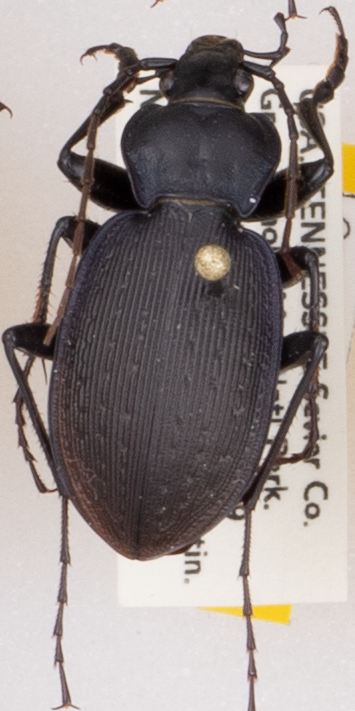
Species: Carabus goryi
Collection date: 2018-04-17
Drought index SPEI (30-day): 0.58
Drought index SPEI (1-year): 0.642
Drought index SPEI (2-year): -0.348